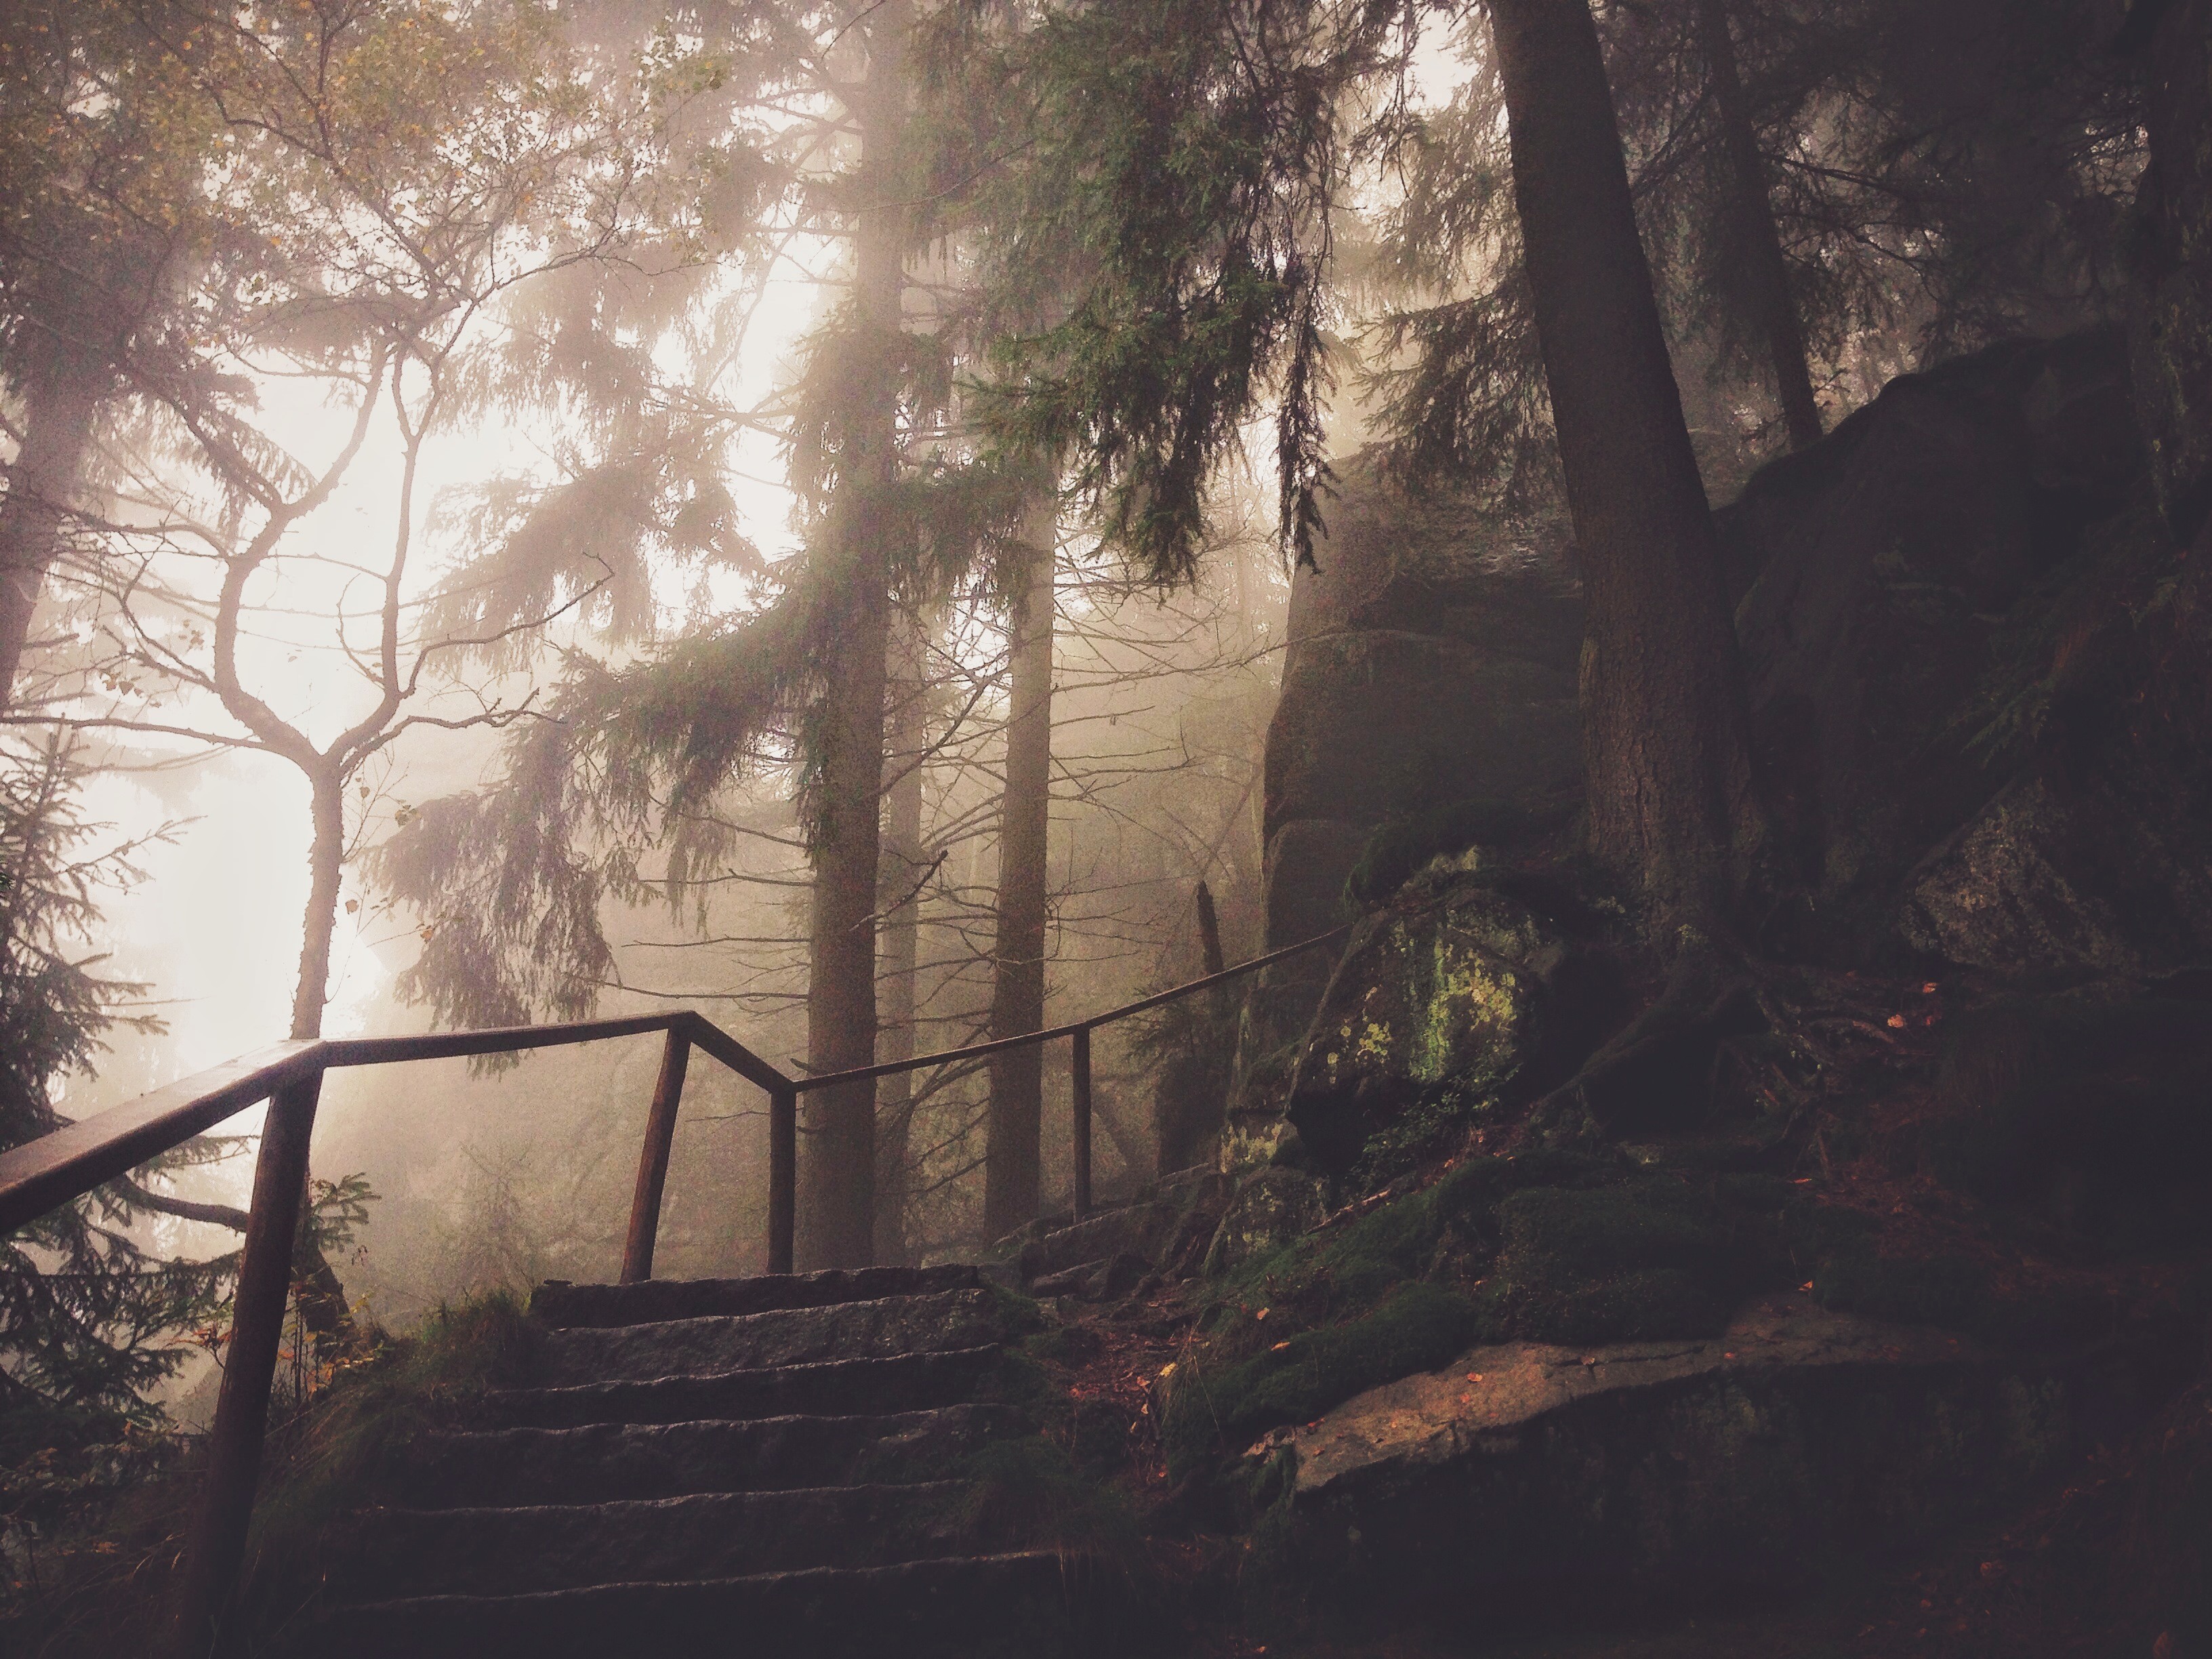
tree, nature, forest, outdoor, branch, winter, light, fog, sunrise, sunset, mist, sunlight, morning, leaf, rail, dawn, steps, evening, reflection, autumn, park, weather, haze, darkness, season, trees, publicdomain, background, woodland, habitat, natural environment, atmospheric phenomenon, woody plant